Jørgen Kieler

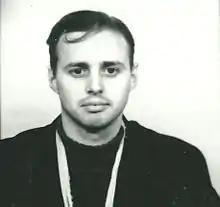
Jørgen Kieler during the years of occupation

Jørgen Kieler (23 August 1919 – 19 February 2017) was a Danish physician, remembered primarily for his participation in resistance activities under the German occupation of Denmark in the early 1940s. He was captured and was placed in a prison and Nazi concentration camps. Saved by the White Buses of the Bernadotte rescue, Kieler was treated for tuberculosis for two years after his release.